Basedale Priory

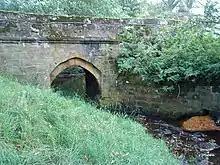
Baysdale Abbey Bridge, said to be the only visible remains of the nunnery

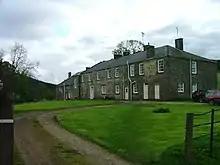
17th and 19th century buildings on the site of the former nunnery

Basedale Priory or Baysdale Priory was a priory in North Yorkshire, England located East from the parish church of Stokesley. It was a house of Cistercian nuns established in the 12th century and suppressed in 1539.